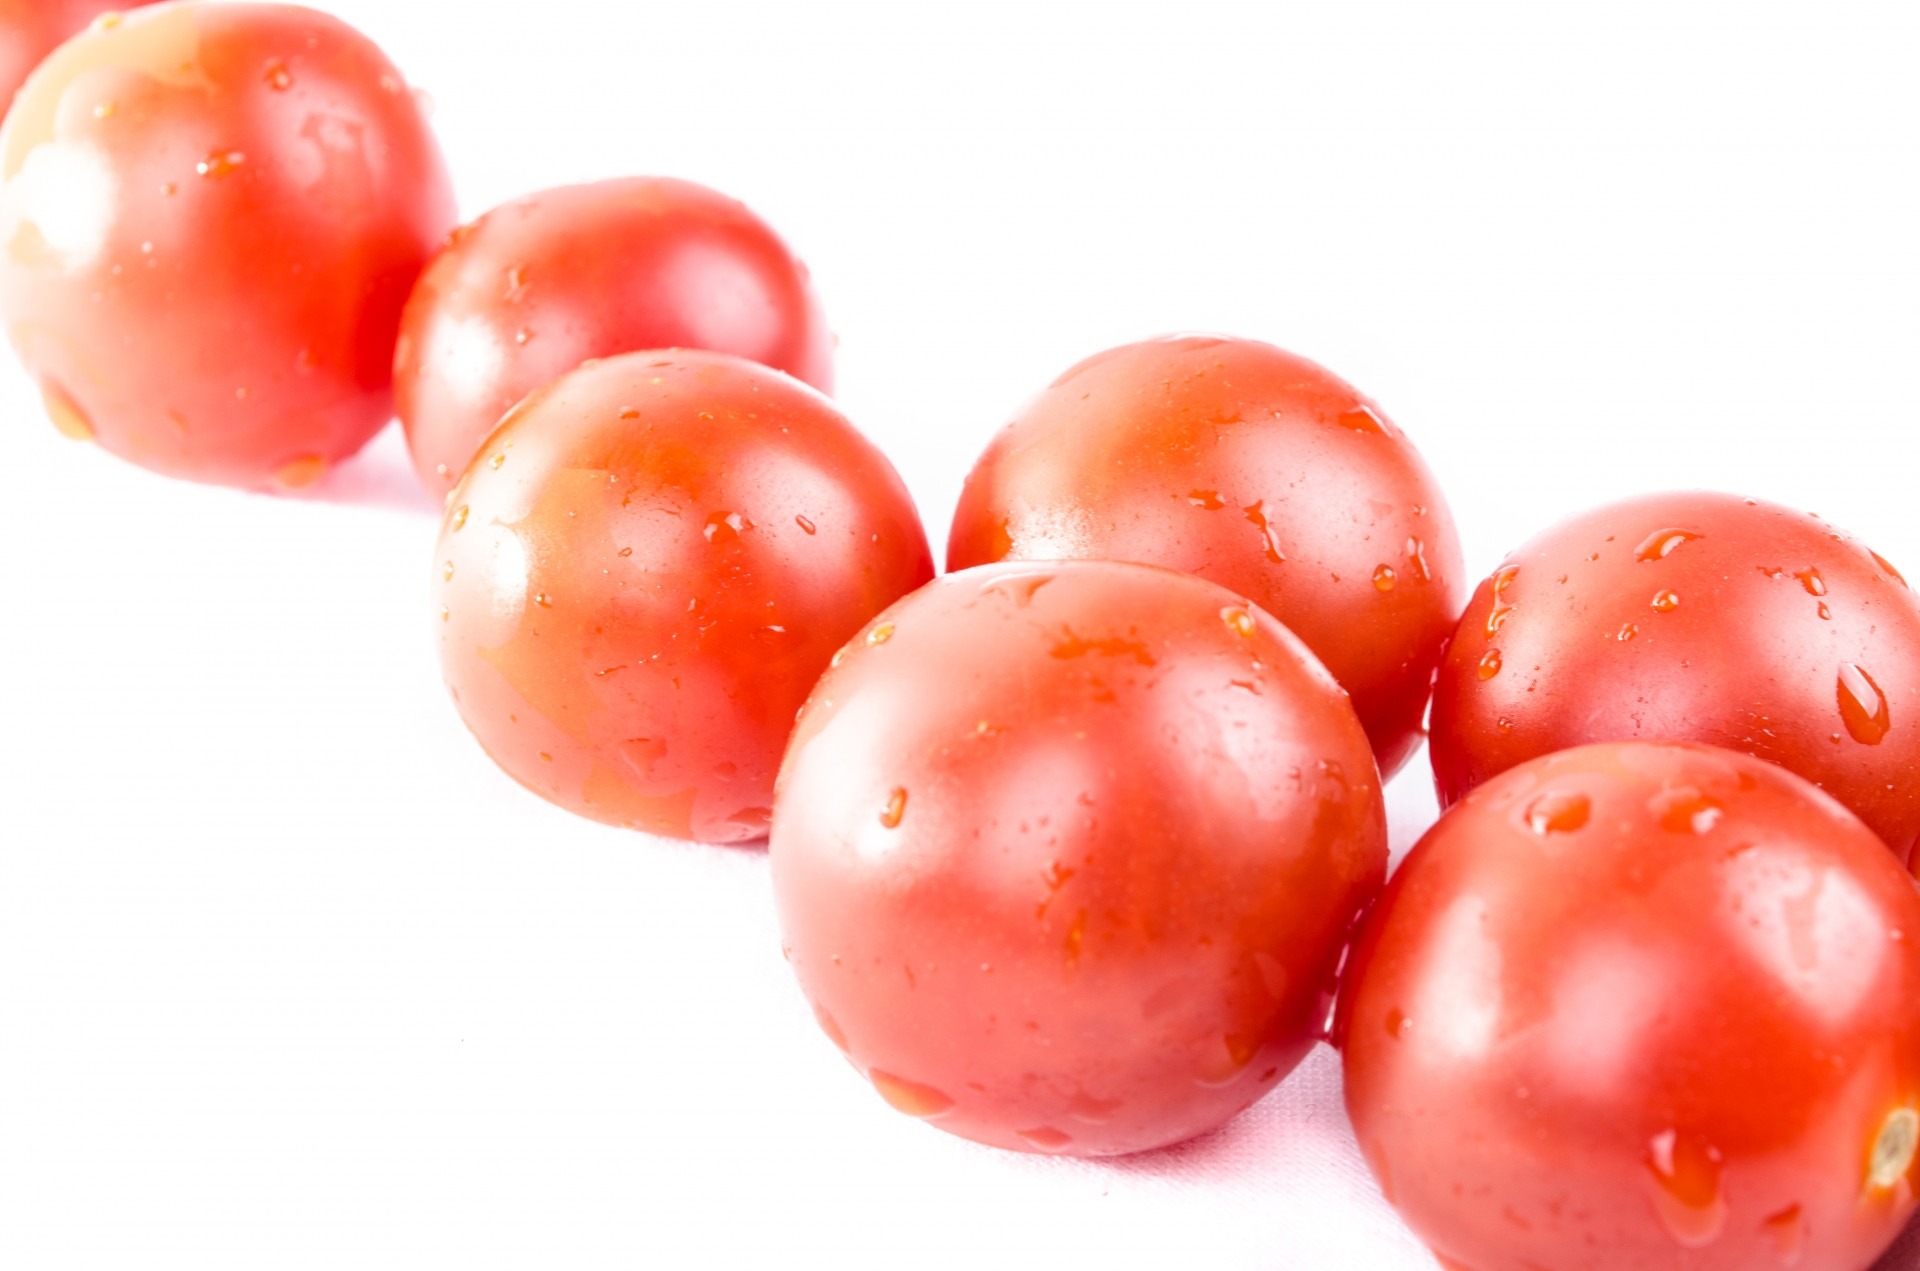
plant, fruit, berry, flower, isolated, ripe, food, salad, red, cooking, ingredient, produce, vegetable, natural, small, fresh, recipe, health, chef, cook, tomato, vitamin, vegetables, tasty, taste, flowering plant, acerola, malpighia, cherry tomato, land plant, potato and tomato genus